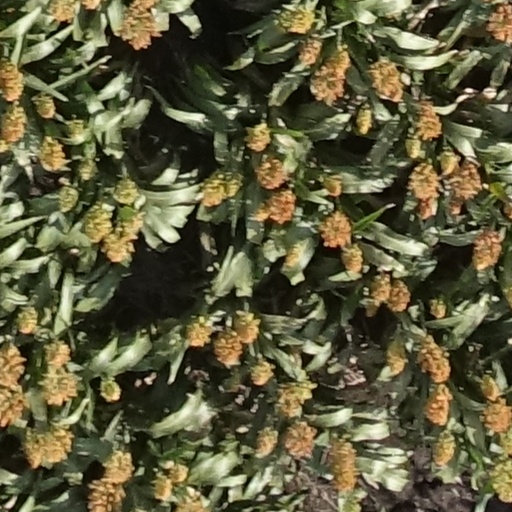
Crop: sorghum